Kenite hypothesis

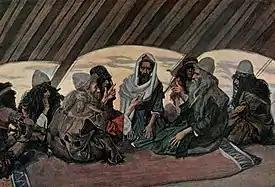
James Tissot's c. 1900 watercolor painting "Jethro and Moses". Jethro was the most well known Midianite.

The Kenite hypothesis, or Midianite–Kenite hypothesis, is a hypothesis about the origins of the cult of Yahweh. As a form of Biblical source criticism, it posits that Yahweh was originally a Kenite (i.e., Midianite) god whose cult made its way northward to the proto-Israelites.